Männedorf

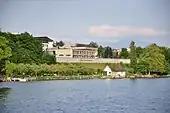
Regional hospital

Männedorf has an area of . Of this area, 34.1% is used for agricultural purposes, while 24.8% is forested. Of the rest of the land, 40.6% is settled (buildings or roads) and the remainder (0.4%) is non-productive (rivers, glaciers or mountains). housing and buildings made up 28.5% of the total area, while transportation infrastructure made up the rest (12.3%). Of the total unproductive area, water (streams and lakes) made up 0% of the area. 47% of the total municipal area was undergoing some type of construction.